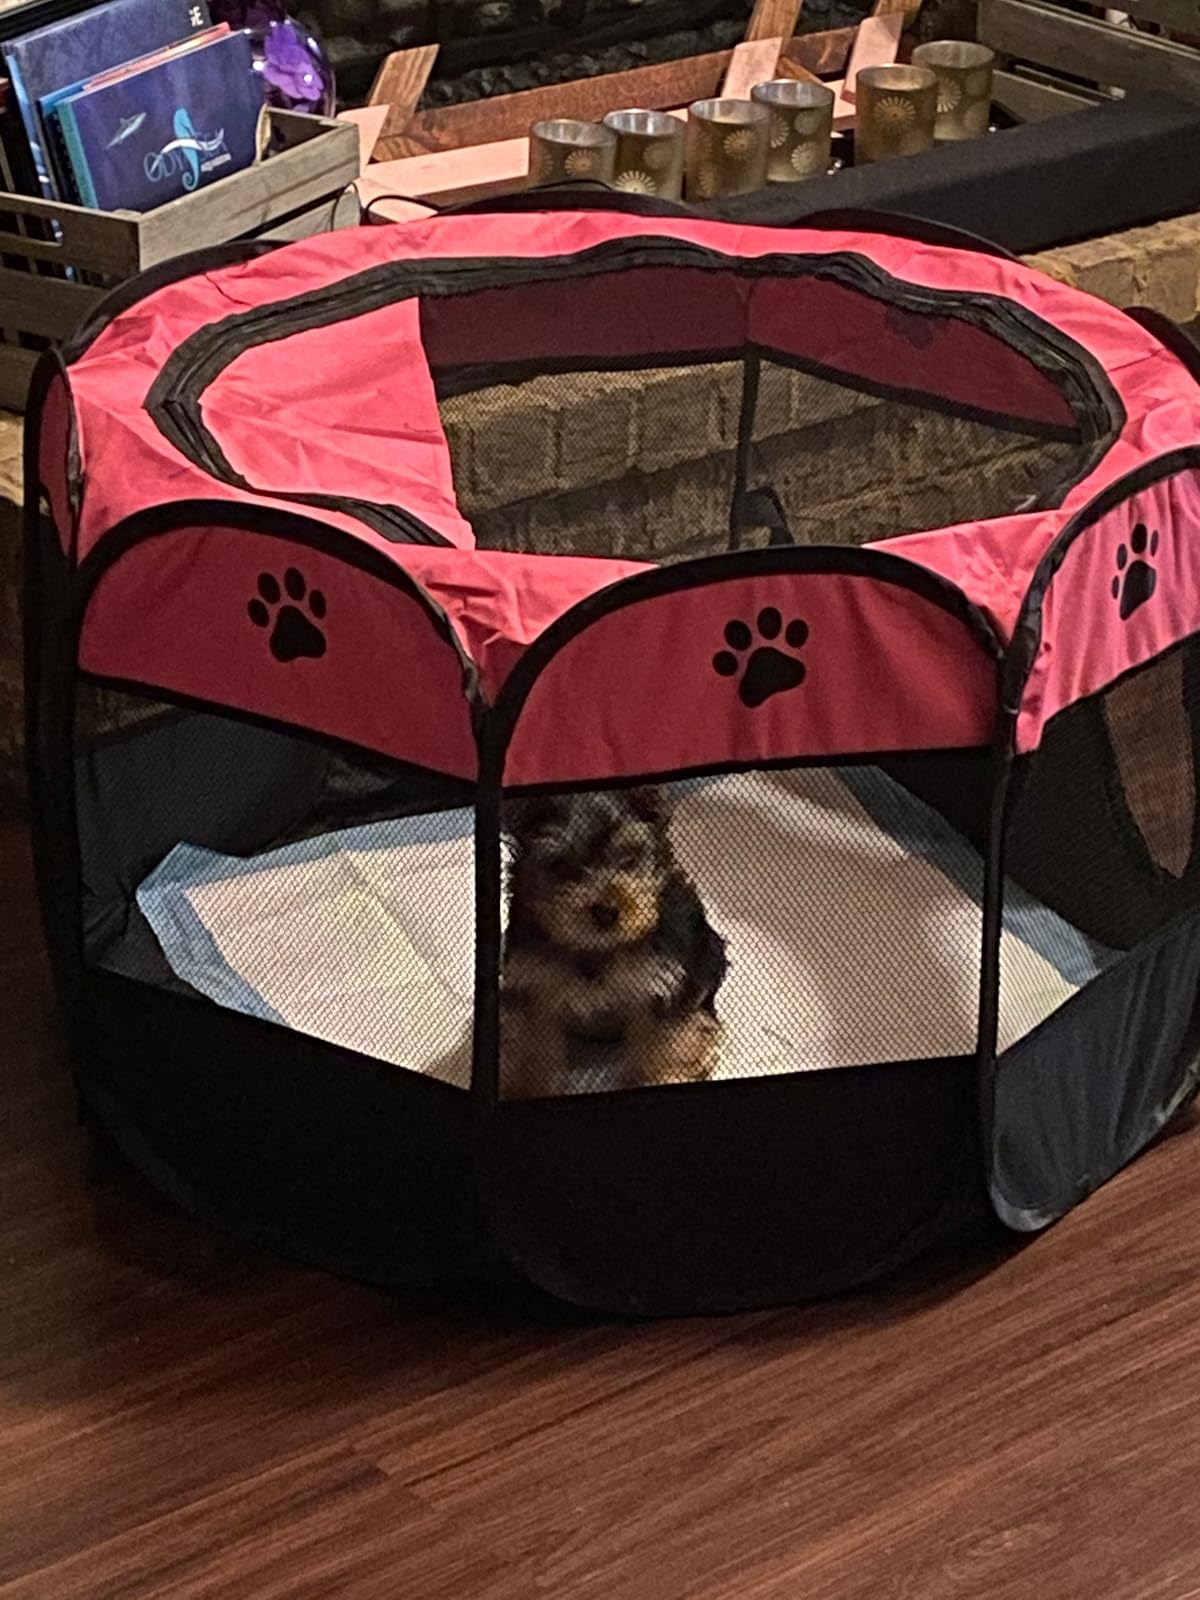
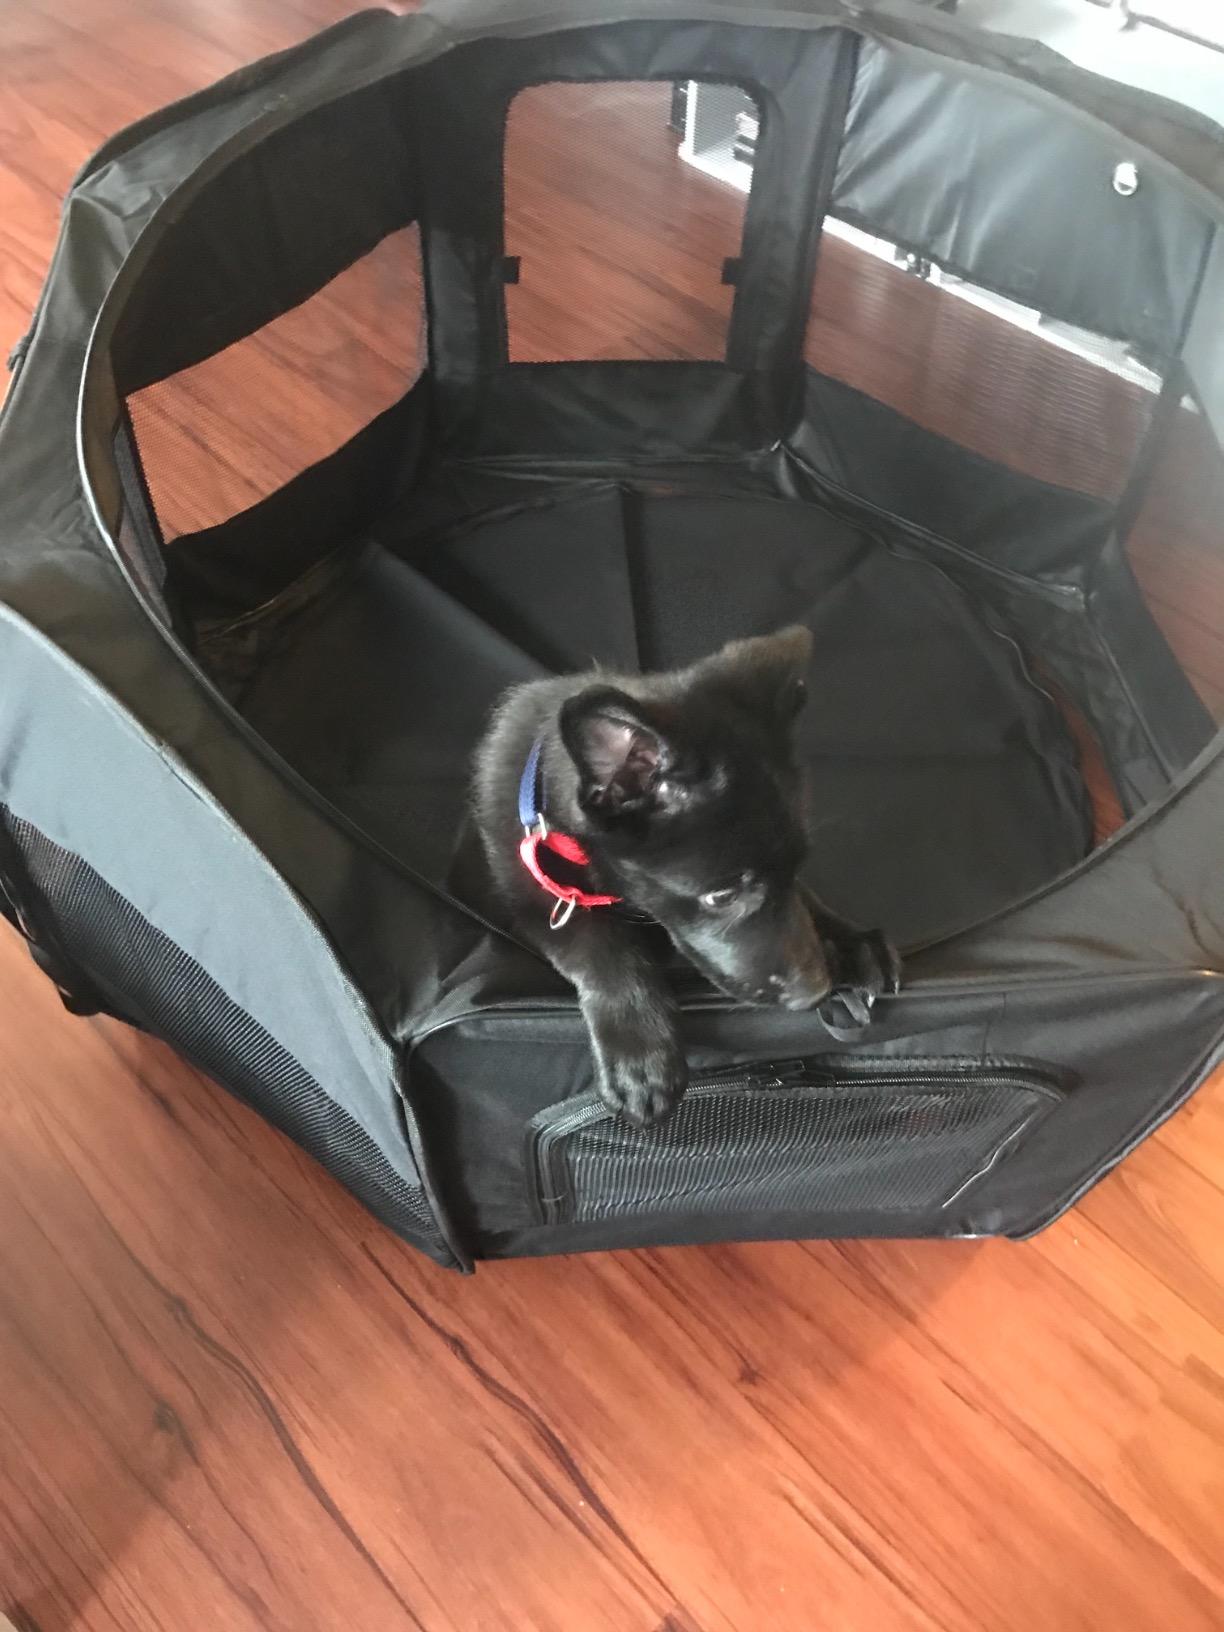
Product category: items_kennel
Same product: no